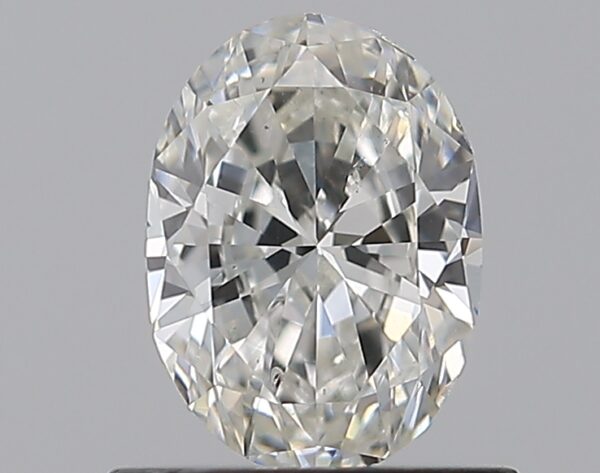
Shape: oval
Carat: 0.65
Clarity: VS2
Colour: H
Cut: EX
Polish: VG
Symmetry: VG
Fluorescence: N
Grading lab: GIA
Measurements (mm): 6.61 x 4.81 x 2.95